Saint-Aubin-sur-Gaillon

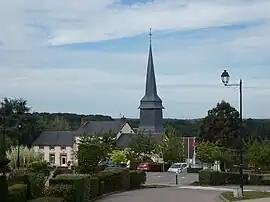
The church in Saint-Aubin-sur-Gaillon

Saint-Aubin-sur-Gaillon (literally "Saint-Aubin on Gaillon") is a commune in the Eure department in Normandy in northern France.